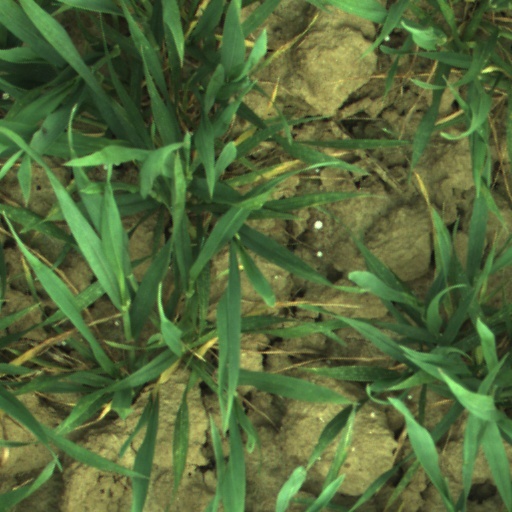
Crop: wheat